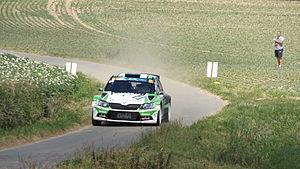
Kenotek Rally d'Ypres 2015
Freddy Loix, né le 10 novembre 1970 à Tongres, est un pilote de rallye belge.